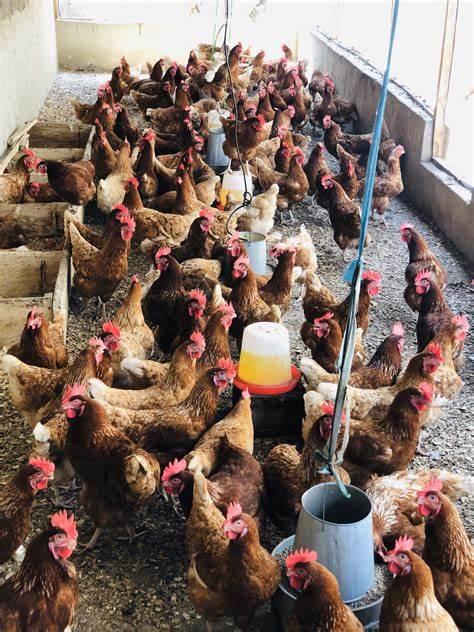
Kundi kubwa la kuku wa kahawia wamekusanyika katika banda wakionekana wakilishwa. Vyakula na maji vimetawanyika sakafuni huku ndege hawa wakitembea kwa uhuru, wengi wao wakitazama kamara.